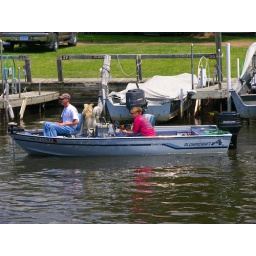
A dog and a boat - this is summer in Minnesota!